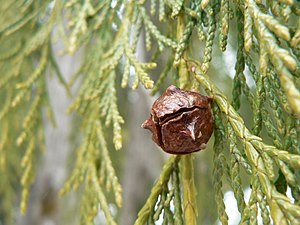
Nutkacypres
Nutkacypres (Callitropsis nootkatensis)